Next of Kin (1984 film)

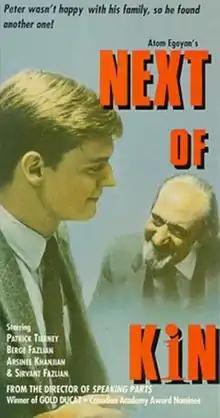

Next of Kin is a 1984 film directed by Atom Egoyan. It is Egoyan's first feature film and won two prizes at the International Filmfestival Mannheim-Heidelberg and was nominated for Best Achievement in Direction at the 8th Genie Awards.